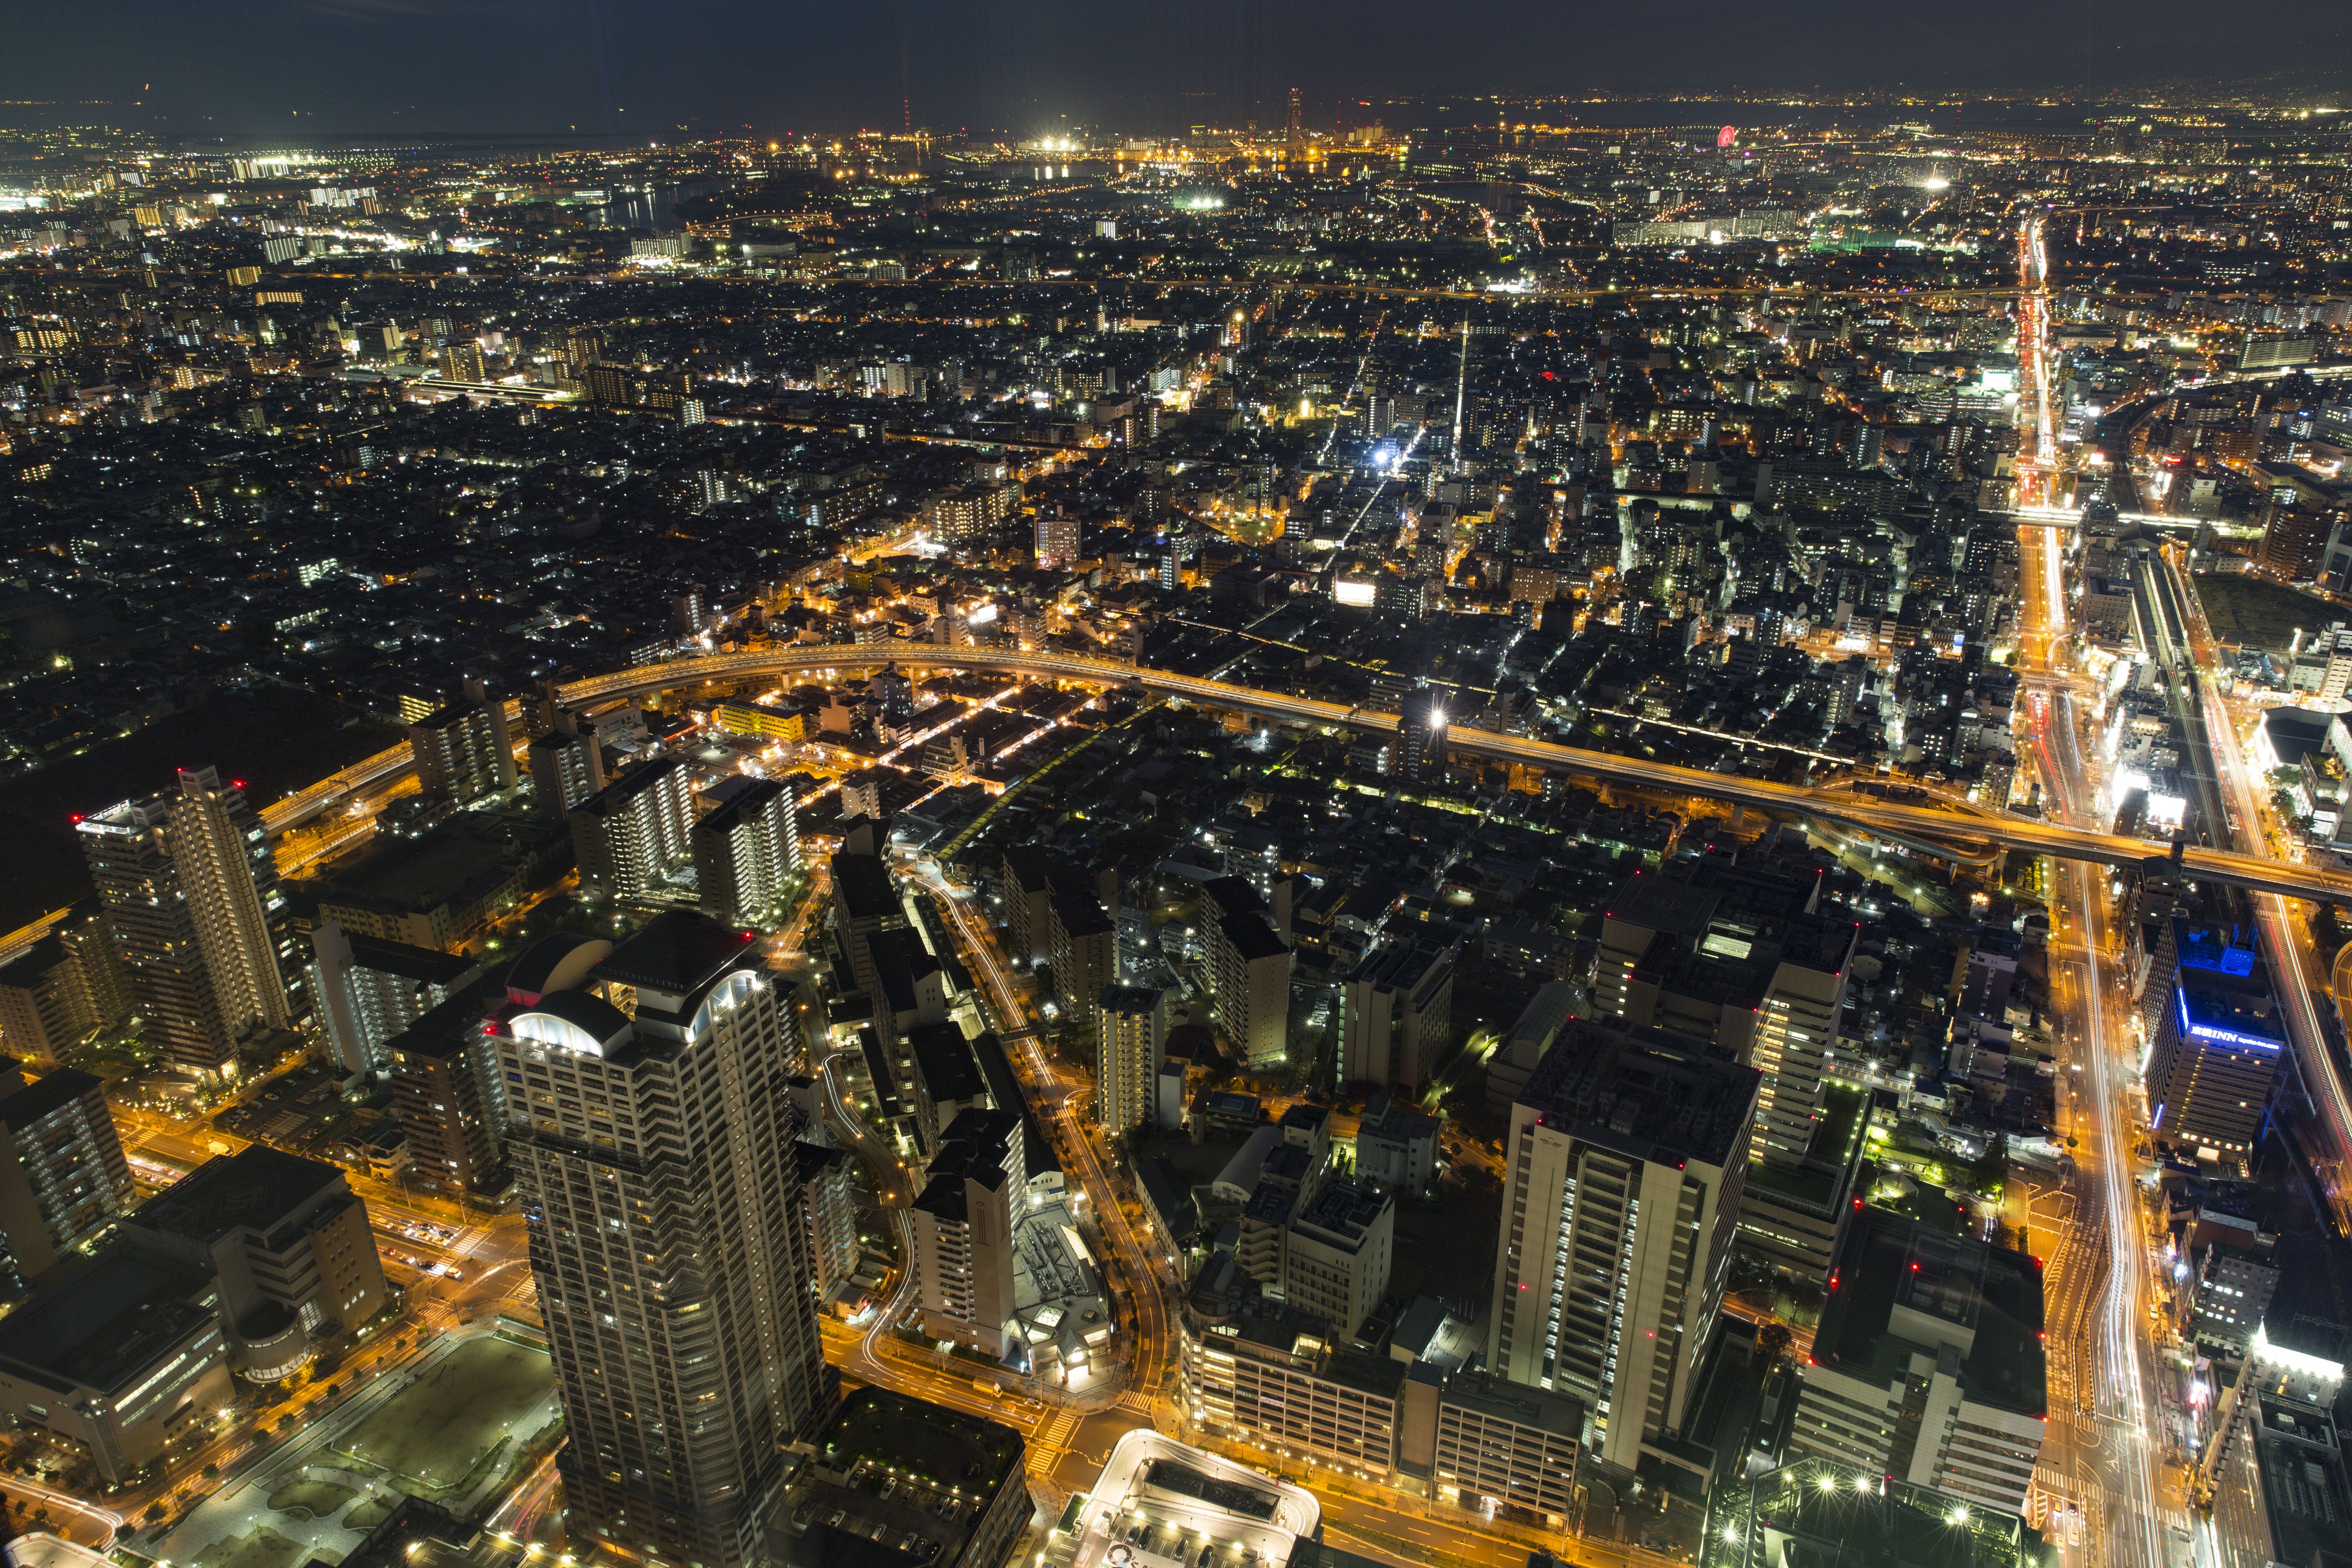
night, city, skyline, cityscape, view, urban, architecture, panorama, building, sky, aerial, skyscraper, bangkok, downtown, light, landscape, thailand, tower, river, street, business, buildings, travel, lights, asia, metropolitan area, urban area, metropolis, infrastructure, residential area, tower block, aerial photography, commercial building, real estate, bird's eye view, mixed use, condominium, urban design, human settlement, suburb, electricity, thoroughfare, apartment, junction, intersection, headquarters, traffic